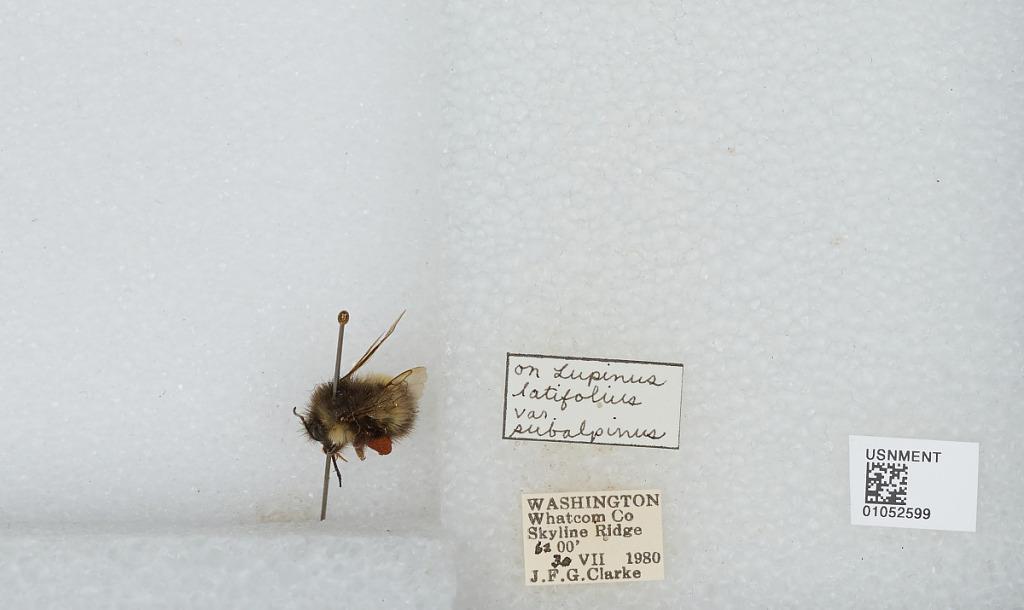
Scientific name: Bombus sp.
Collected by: J. Clarke
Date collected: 1980-7-30
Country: United States
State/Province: Washington
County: Whatcom
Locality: Skyline Ridge
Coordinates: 48.8592, -121.843